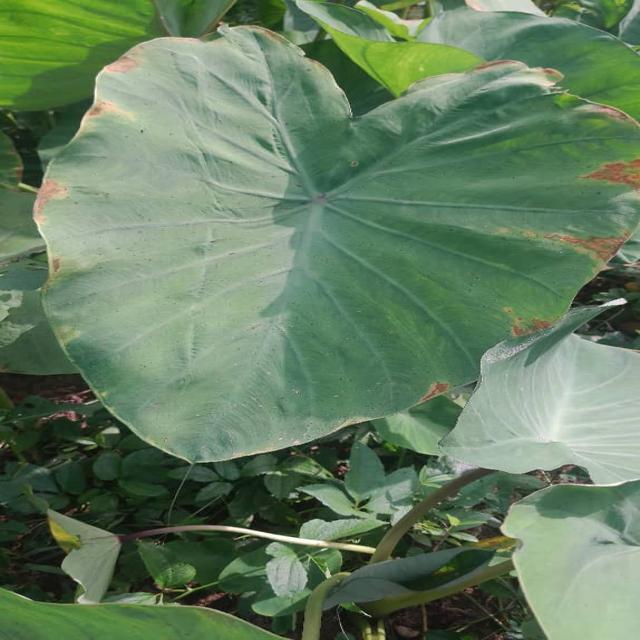
Label: Early_Blight